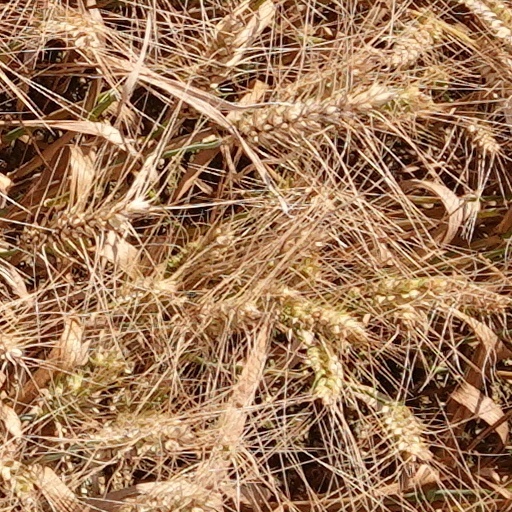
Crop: wheat